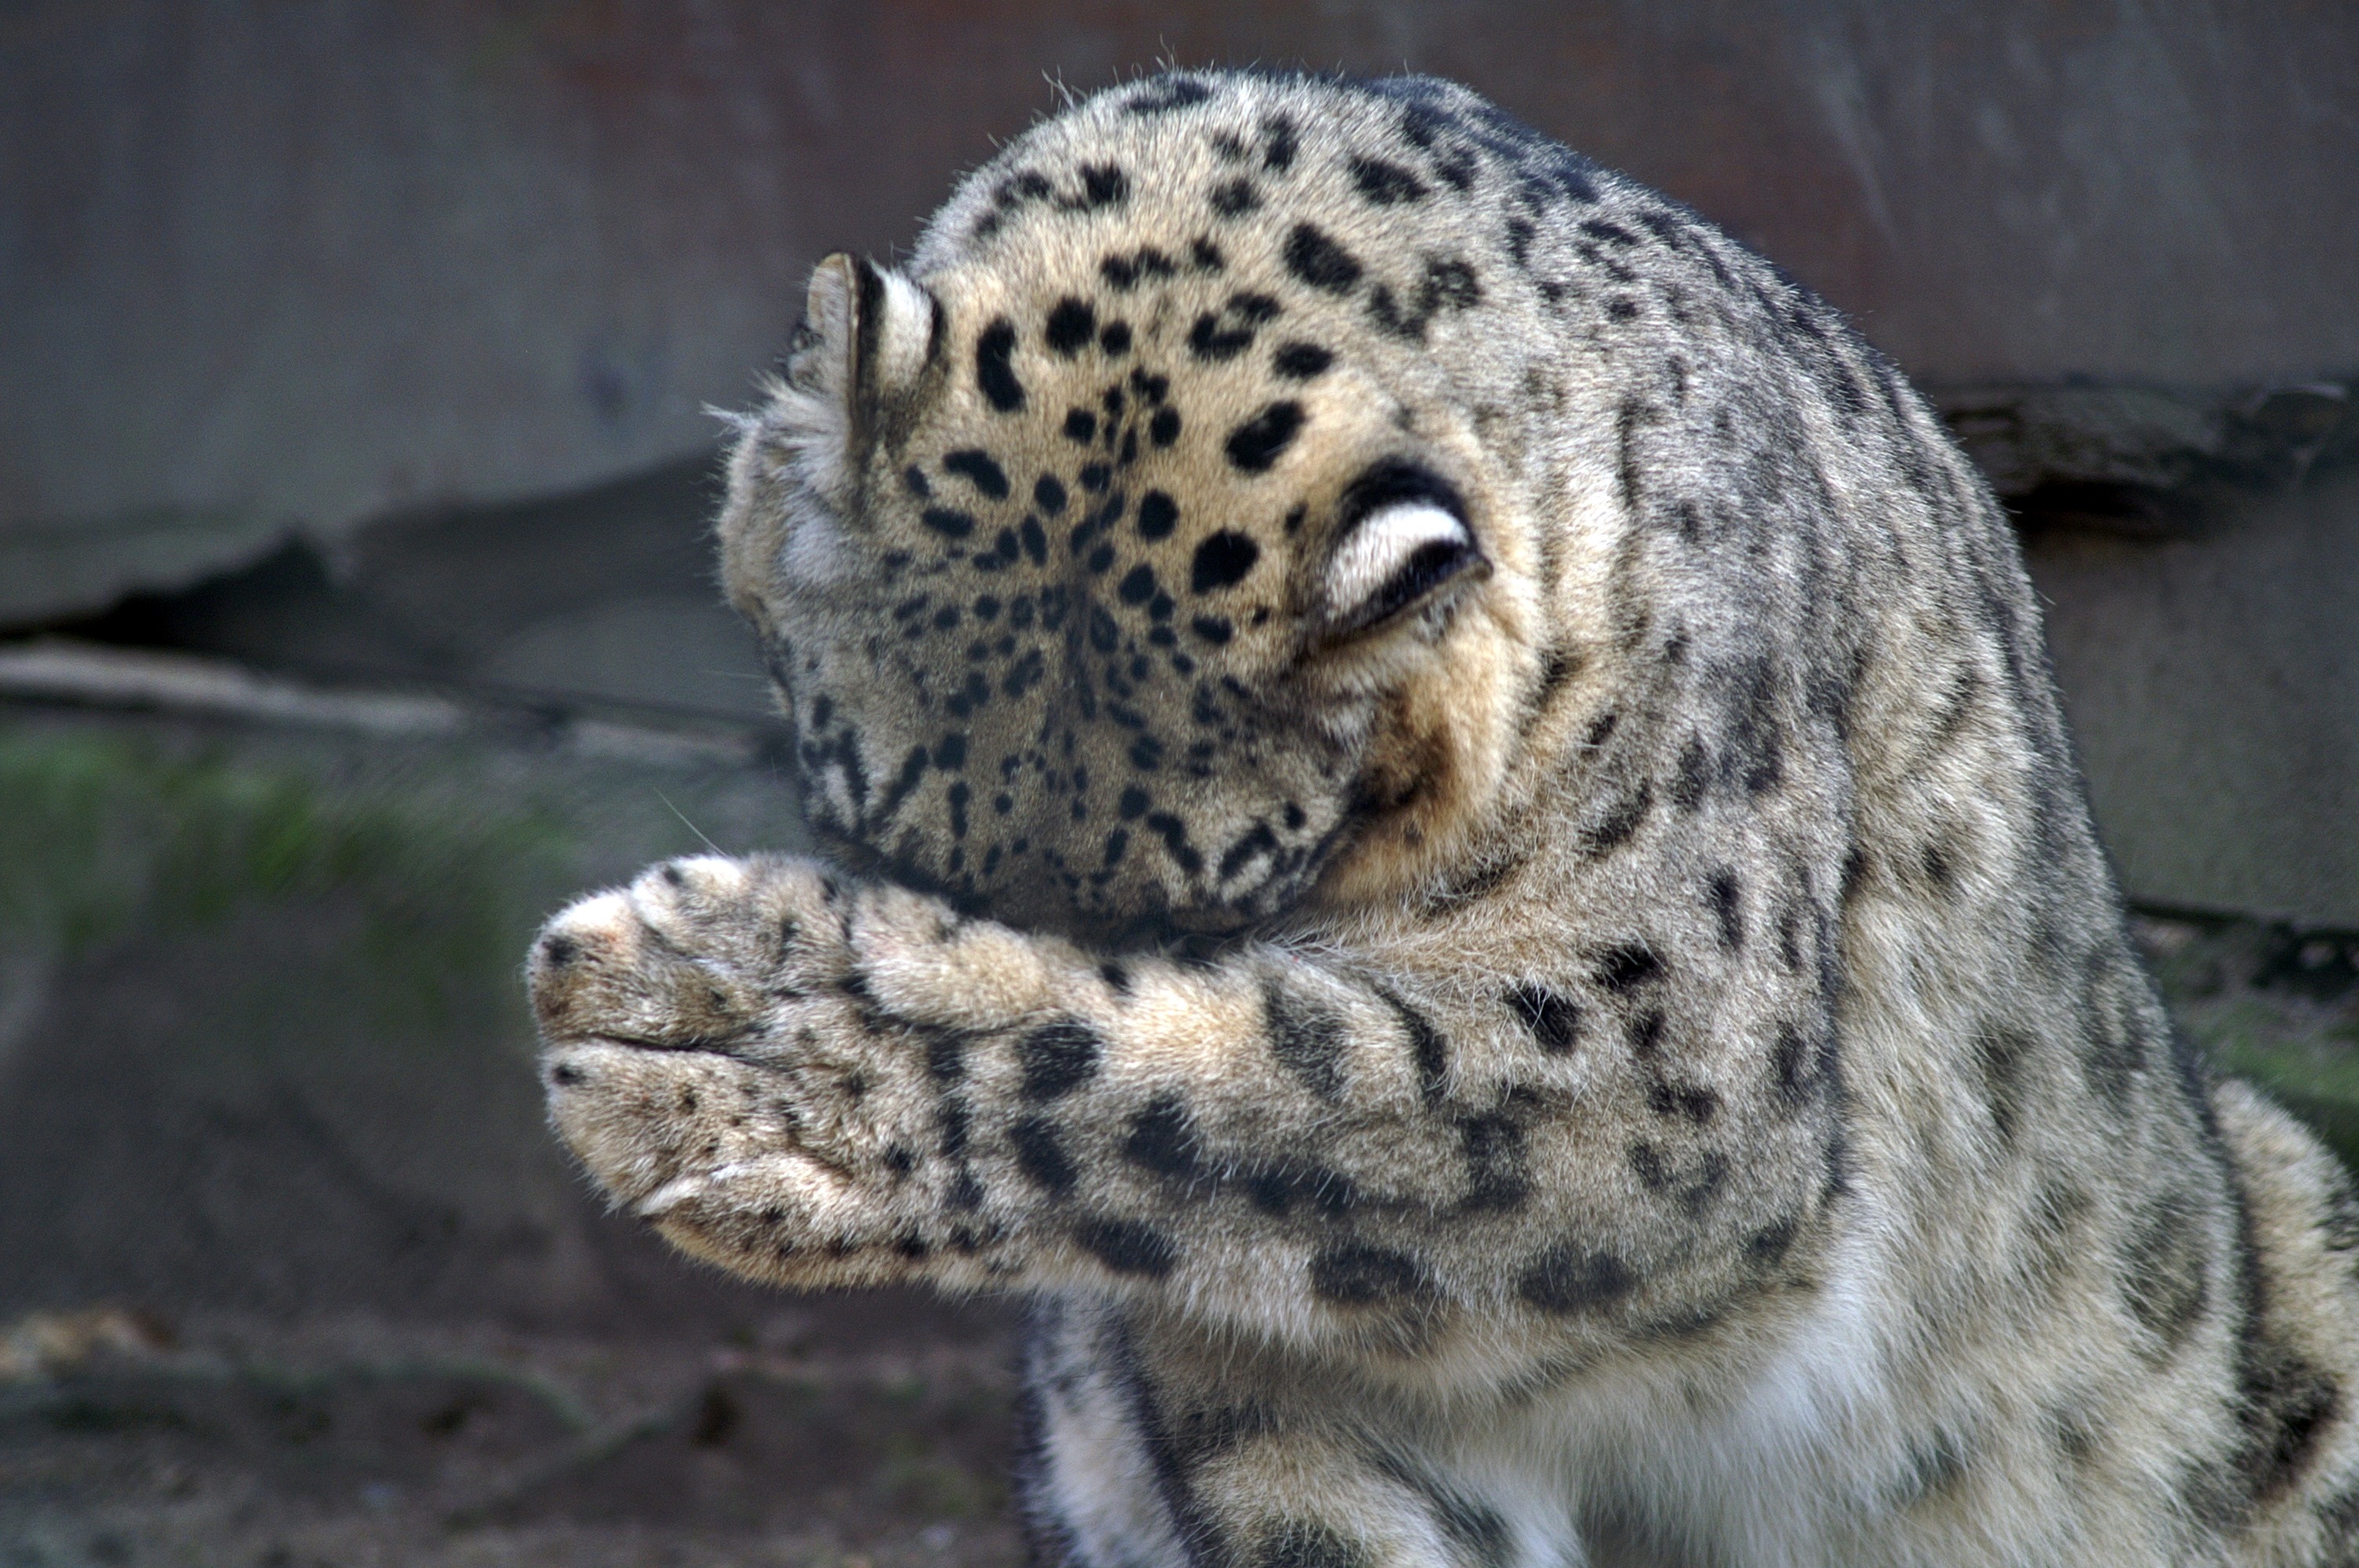
wildlife, zoo, cat, mammal, predator, skull, fauna, leopard, paw, tiger, animals, vertebrate, jaguar, misery, snow leopard, threatened, big cats, cat like mammal